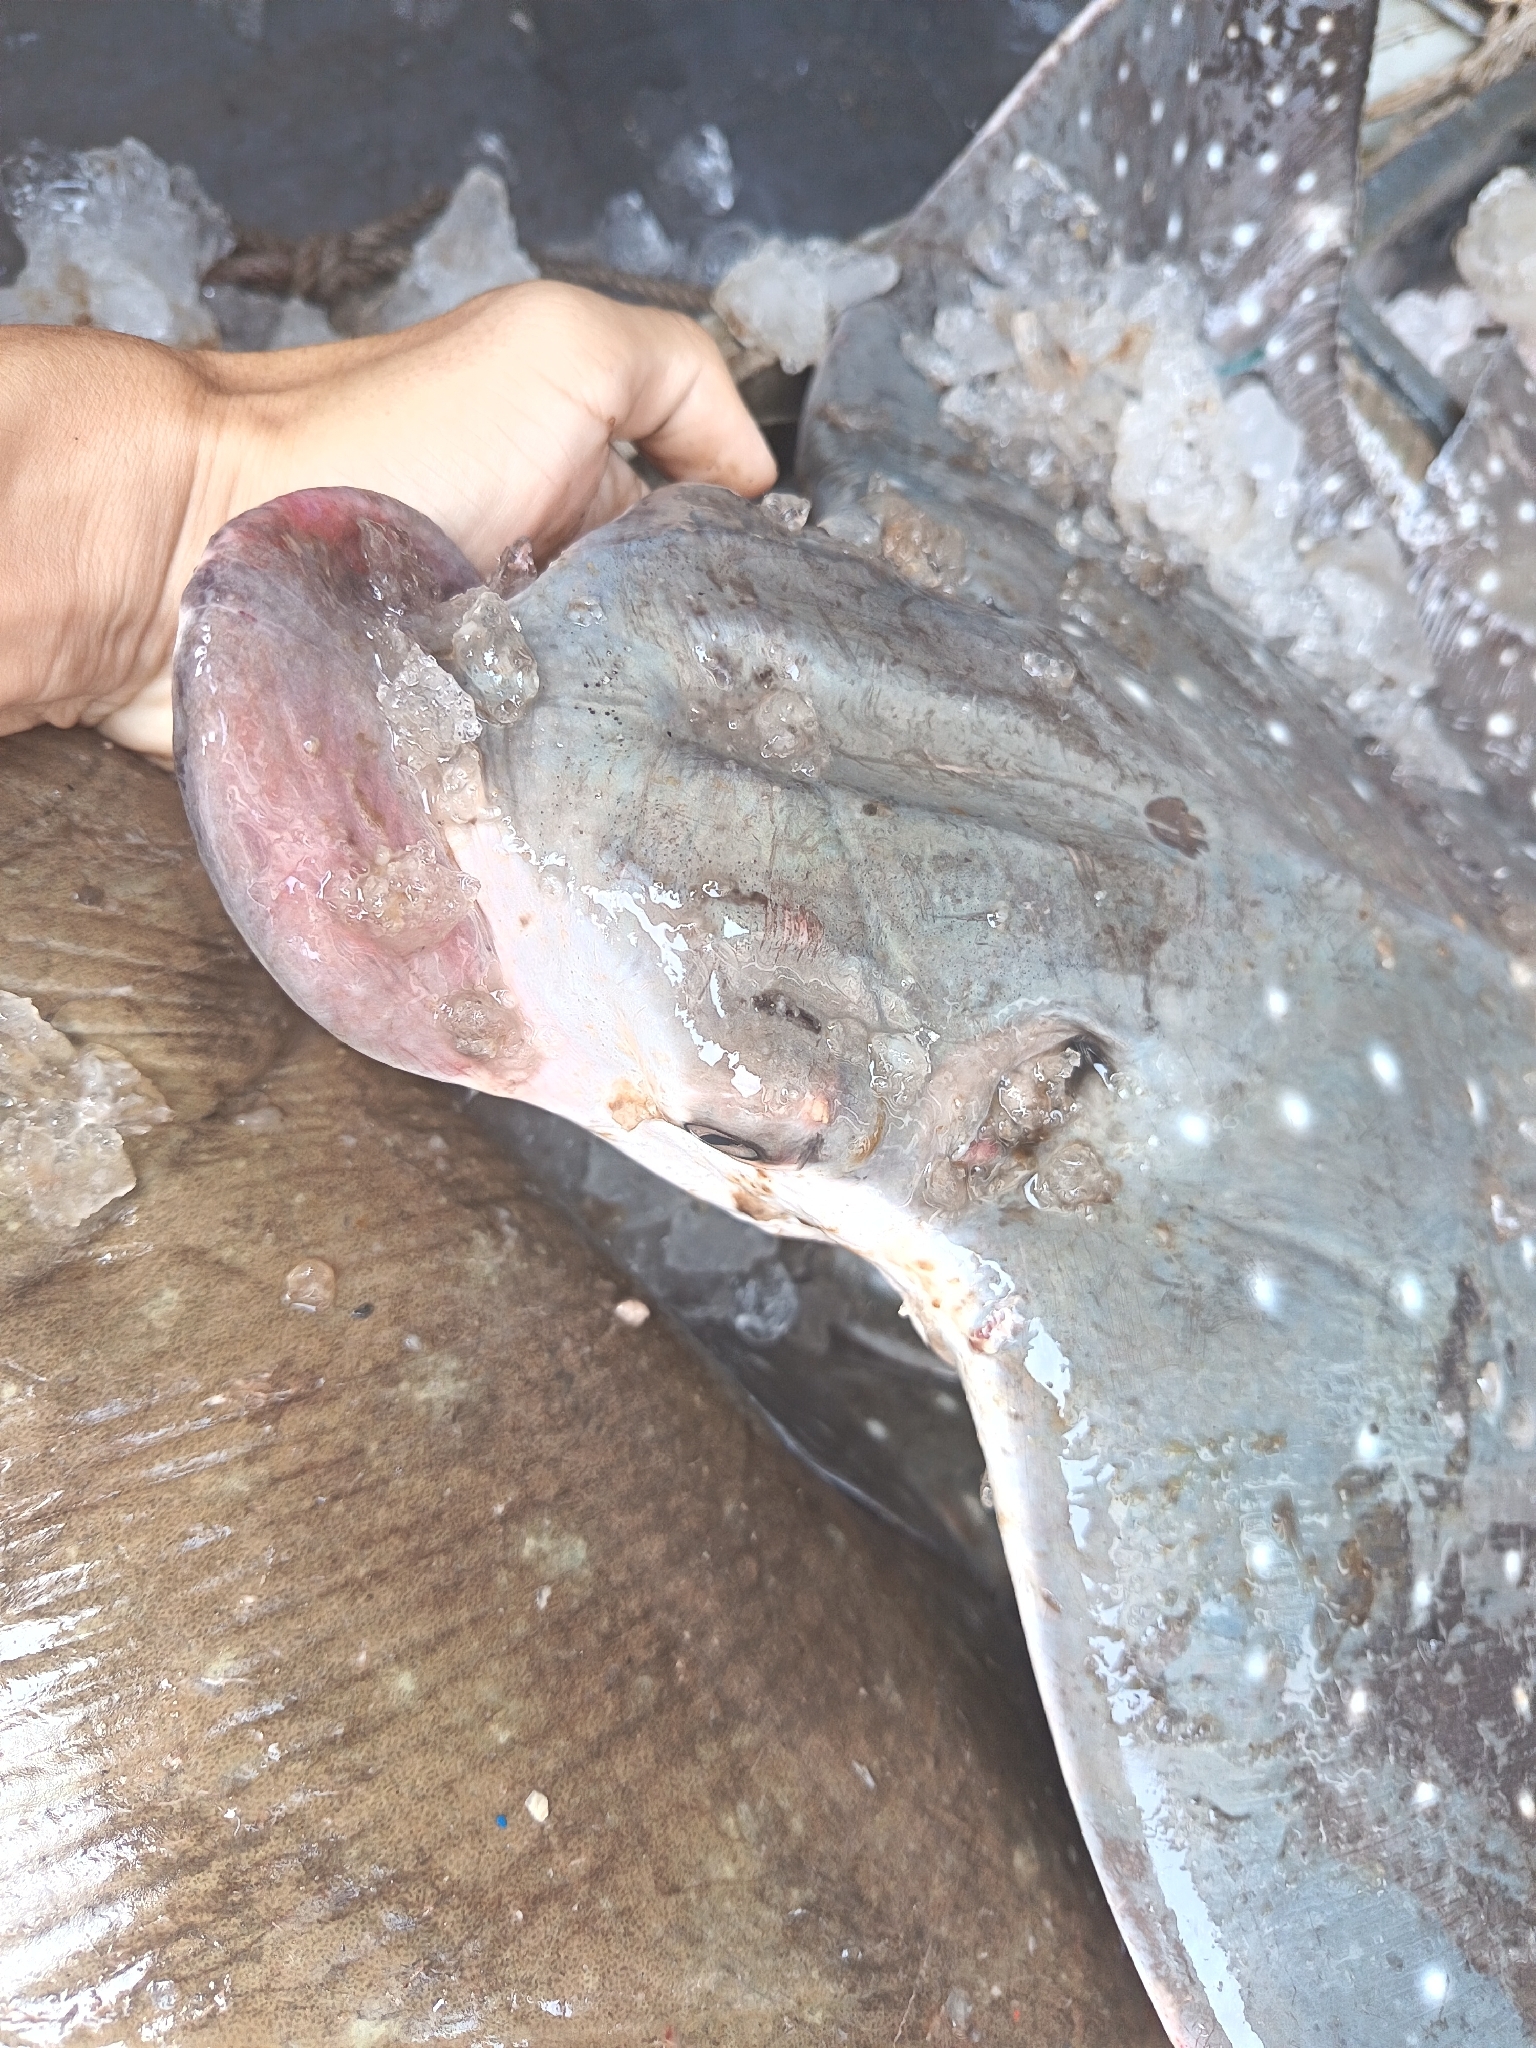
fish (species not among the labelled classes)